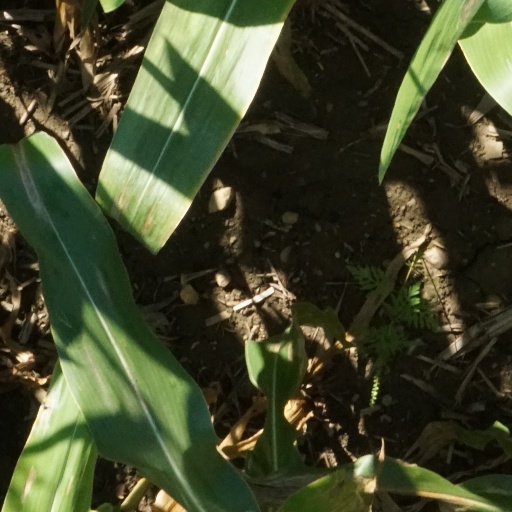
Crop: maize; corn